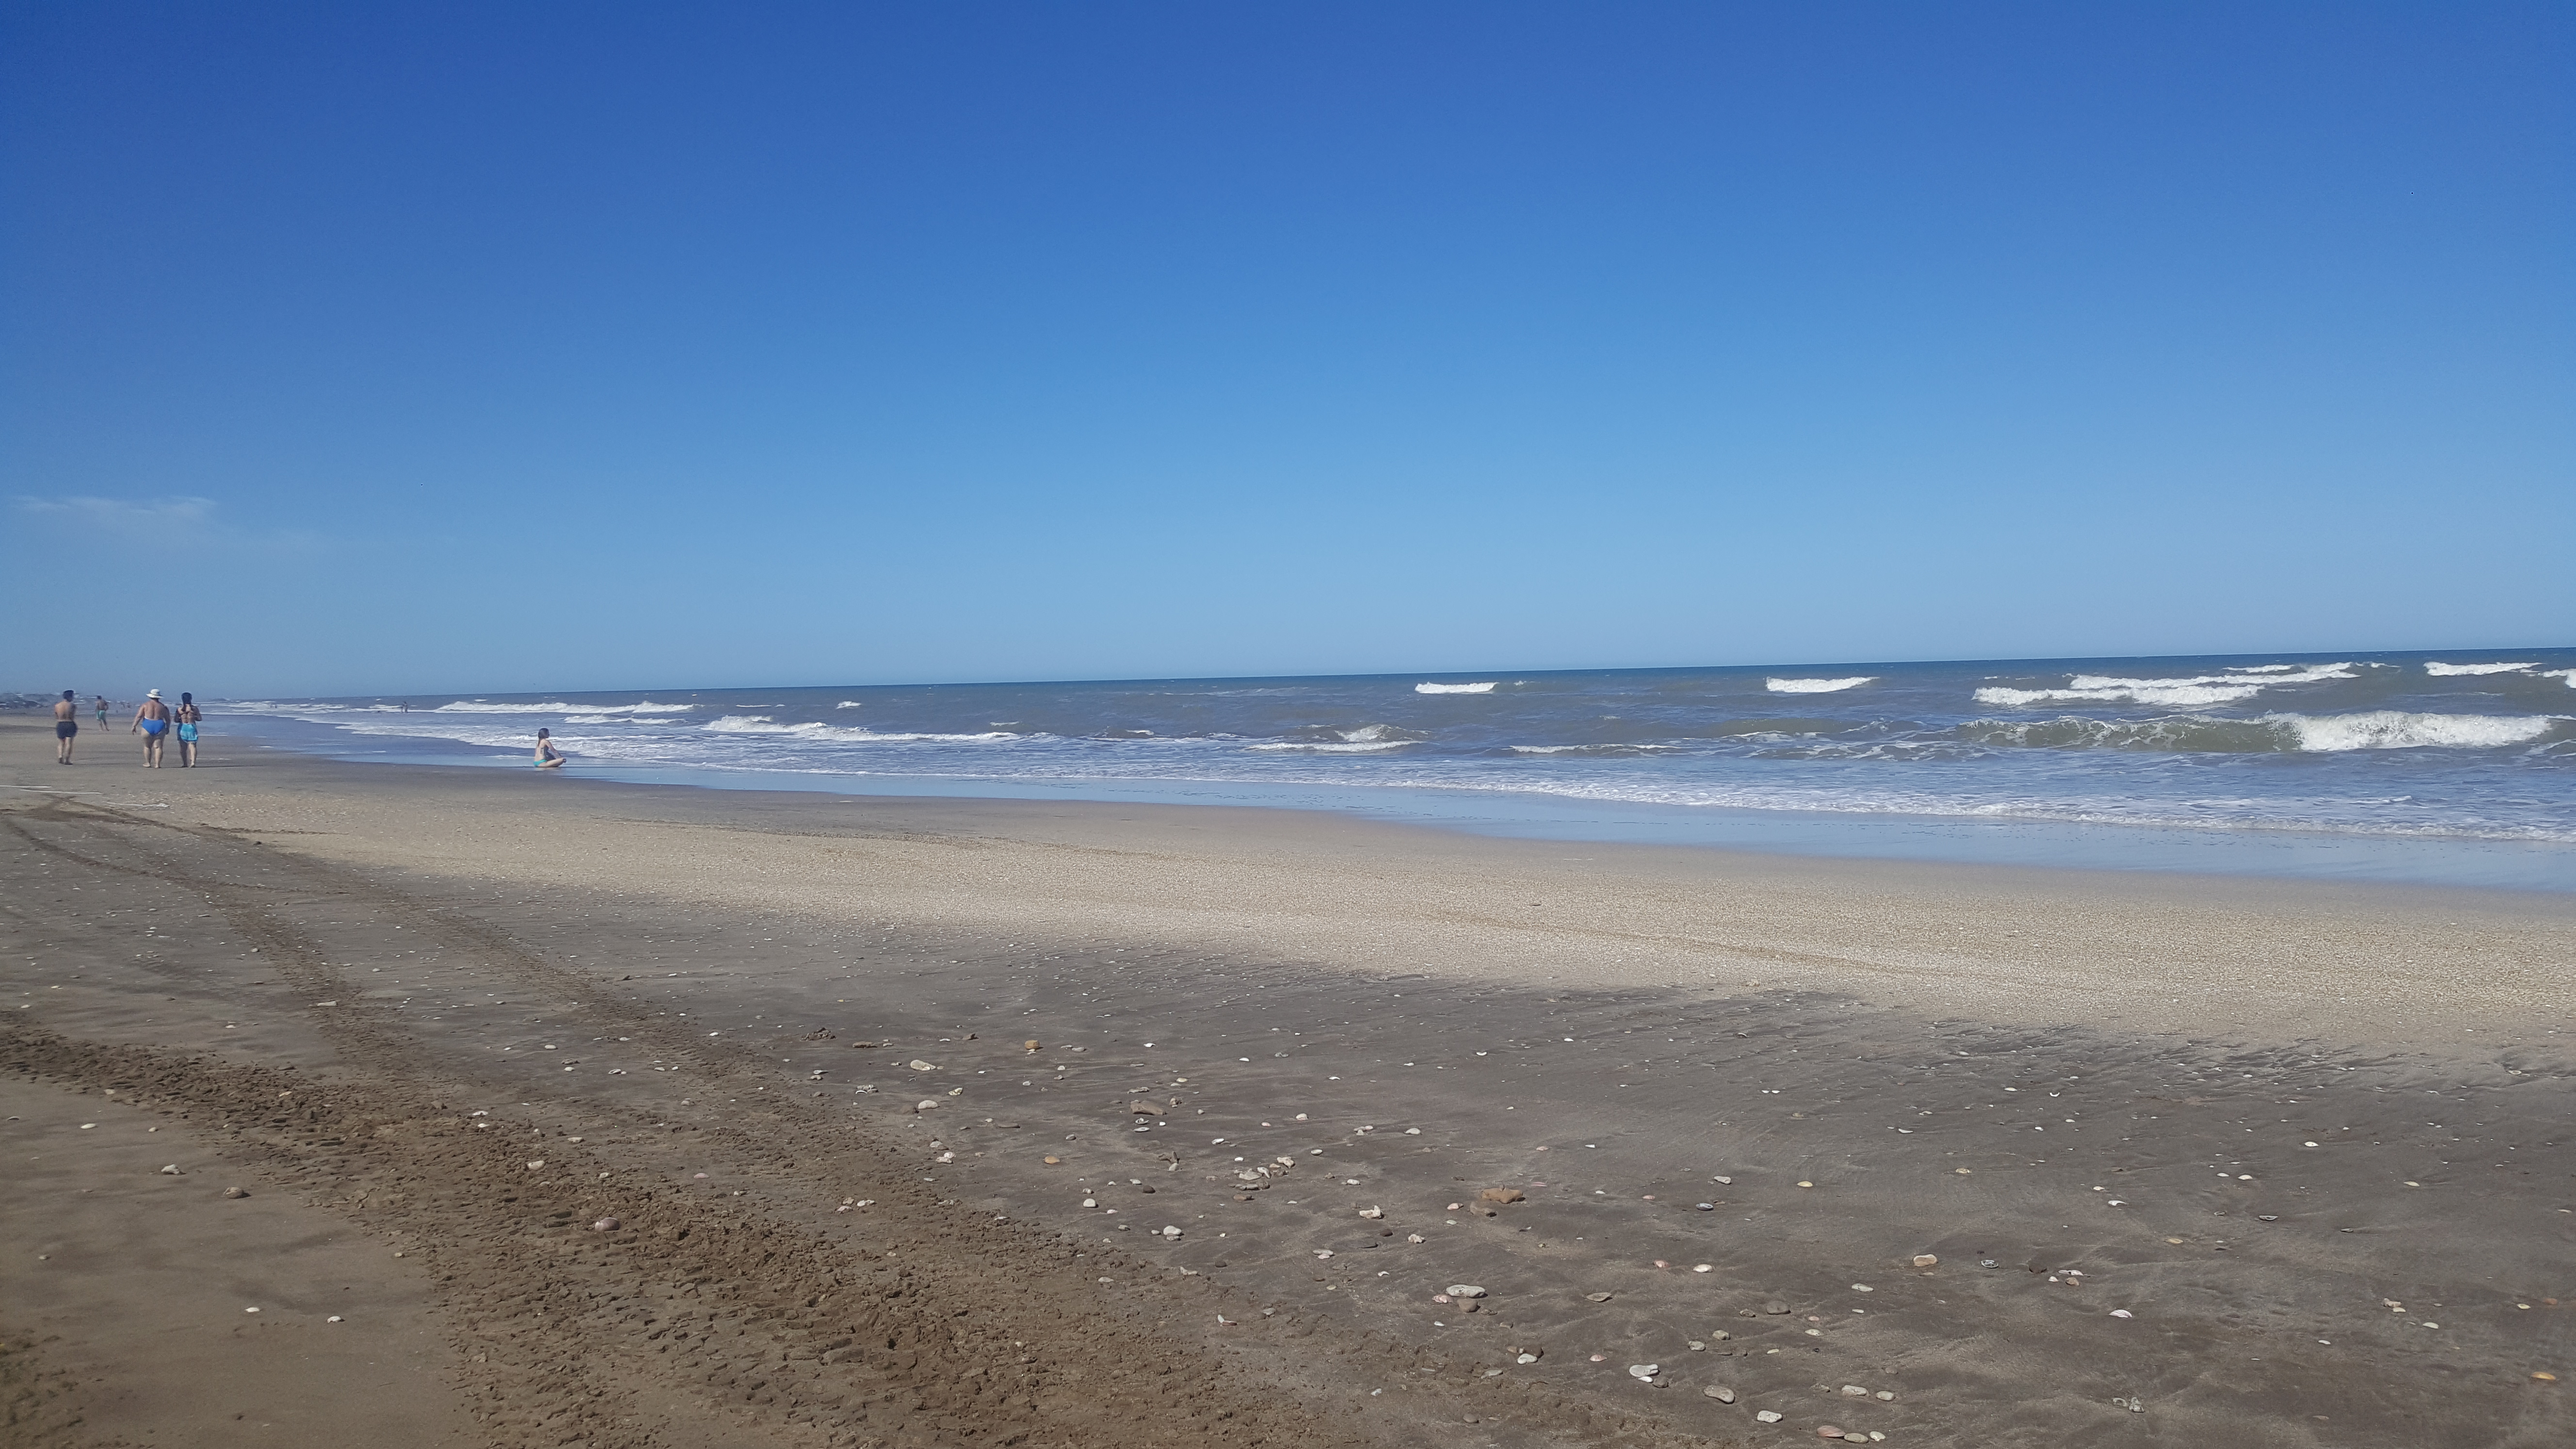
beech, beach, sea, coast, shore, sky, body of water, ocean, coastal and oceanic landforms, horizon, wave, wind wave, sand, bay, water, cloud, cape, vacation, calm